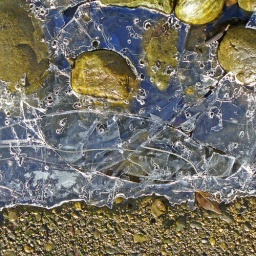
Oh, give me silver, blue and gold, The colour of the sky I'm told...  by Bad Company